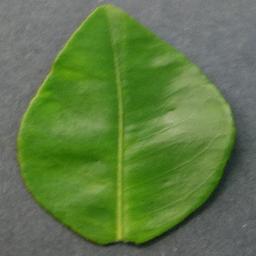
Label: Orange___Haunglongbing_(Citrus_greening)